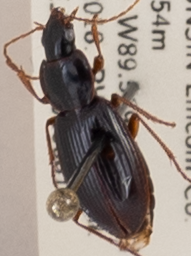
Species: Synuchus impunctatus
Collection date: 2018-08-14
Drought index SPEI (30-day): -0.03
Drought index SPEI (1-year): -0.3
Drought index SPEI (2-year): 1.106